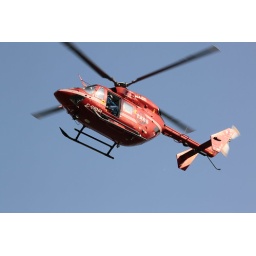
Must have been warm inside, since they came flying in with the side door open.